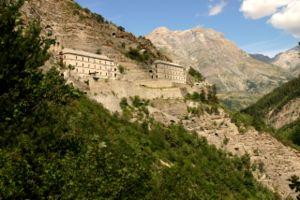
La vallée de l'Ubaye est située dans le département des Alpes-de-Haute-Provence et compte environ 7 700 habitants, appelés Ubayens ou Valéians. La ville principale de la vallée est la sous-préfecture de Barcelonnette.
La vallée de l'Ubaye, dans les Alpes-de-Haute-Provence, possède une histoire riche, de la Préhistoire à nos jours.